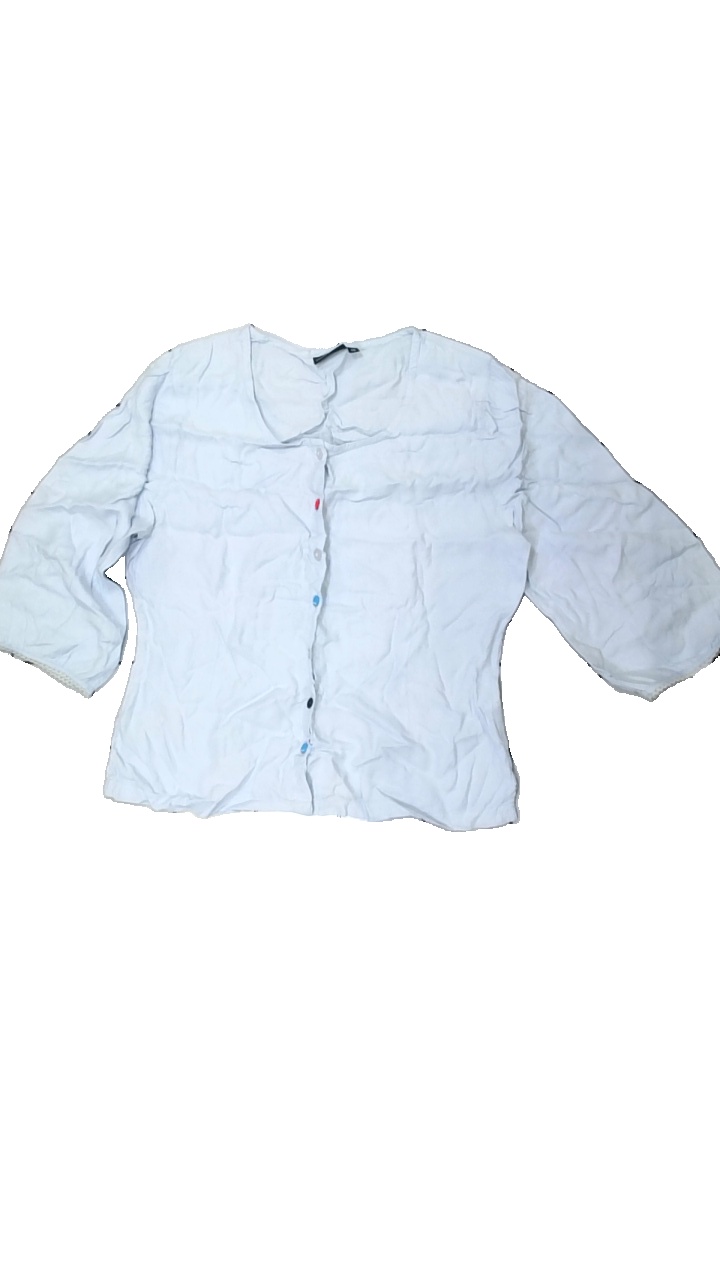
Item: Top (Ladies)
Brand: Lindex
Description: blå långärmad tröja, nopprig
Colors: Blue
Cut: Regular
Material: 100% viscose
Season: All
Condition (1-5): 3
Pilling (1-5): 3
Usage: Export
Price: <50